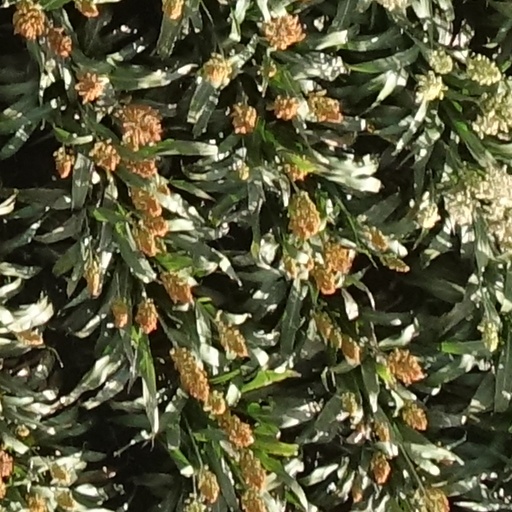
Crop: sorghum